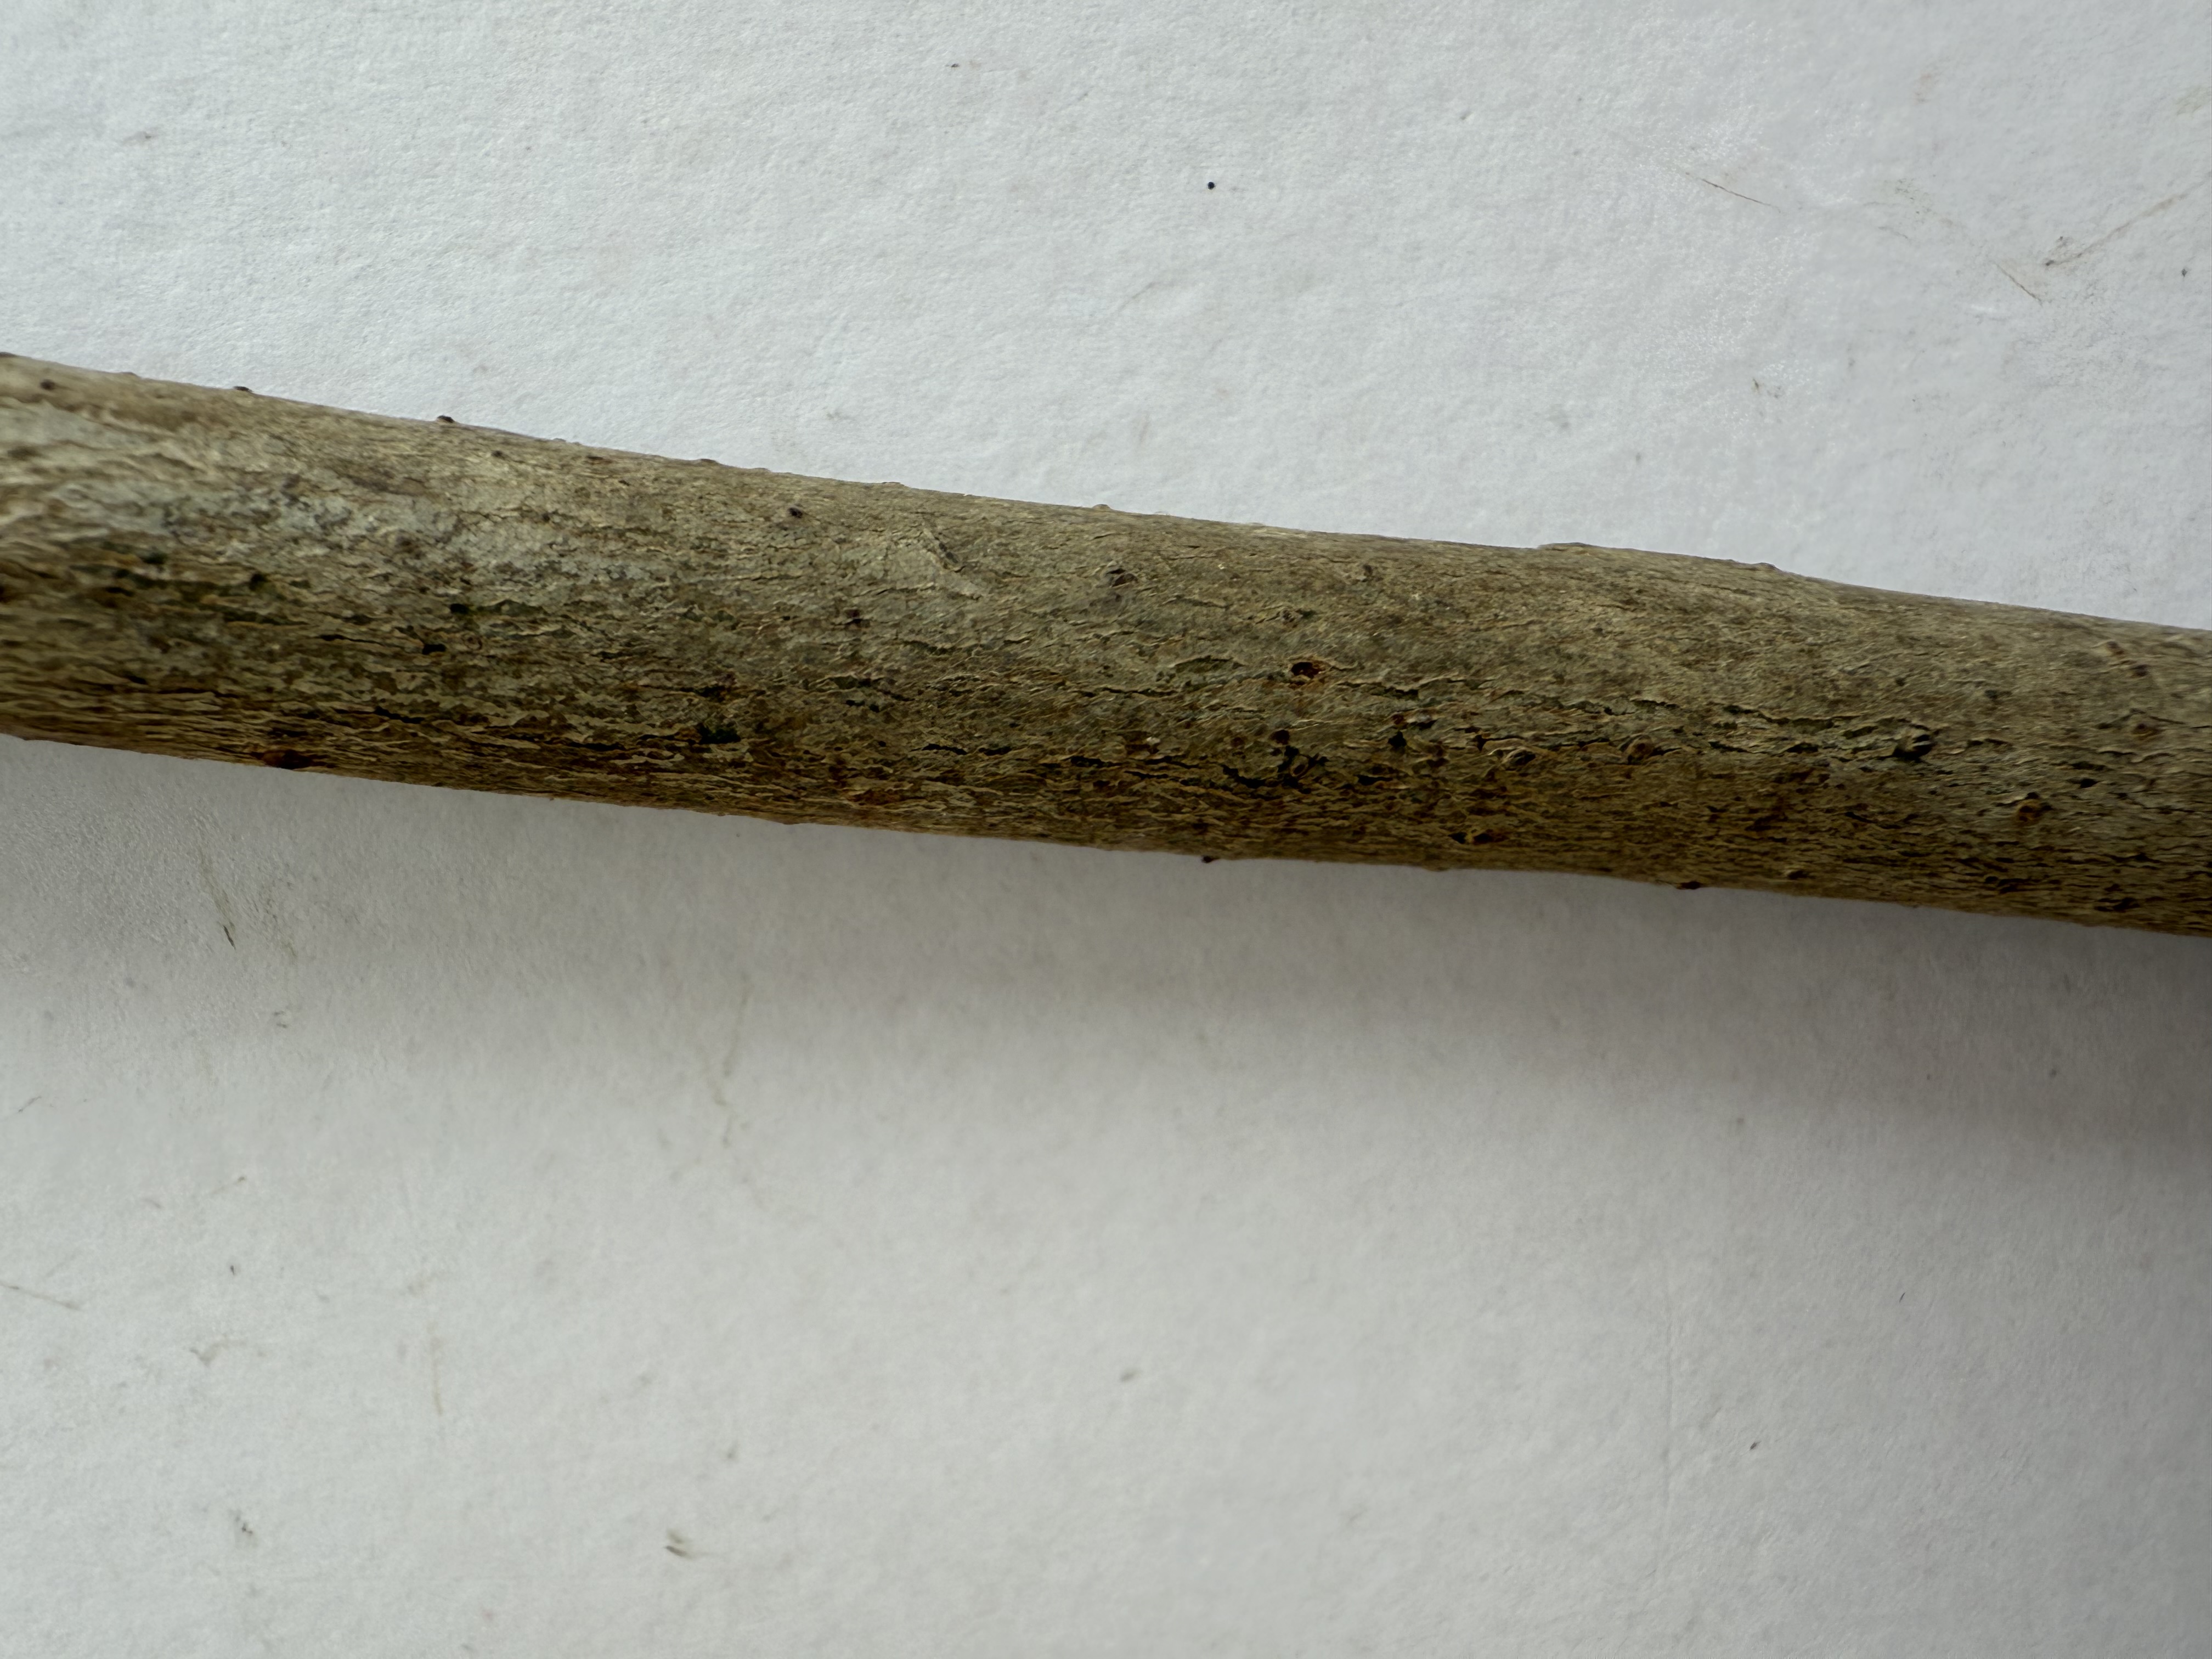
Variety: Loquat